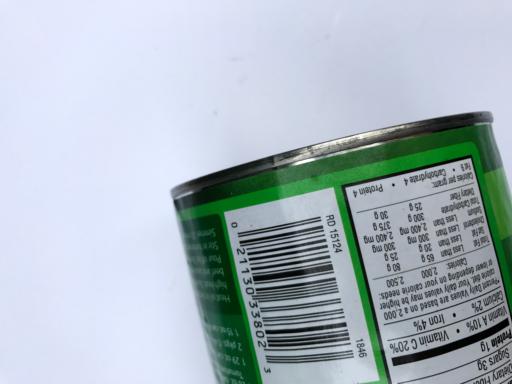
Label: metal